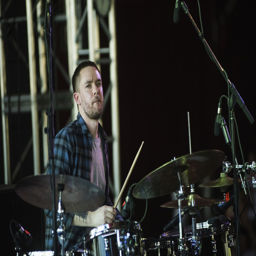
musical group perform at the festival .